Emmy Noether

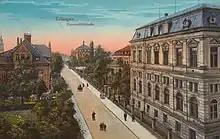
1916 postcard depicting Universitätstraße in Erlangen

Amalie Emmy Noether was born on 23 March 1882 in Erlangen, Bavaria. She was the first of four children of mathematician Max Noether and Ida Amalia Kaufmann, both from wealthy Jewish merchant families. Her first name was "Amalie", but she began using her middle name at a young age and invariably continued to do so in her adult life and her publications.